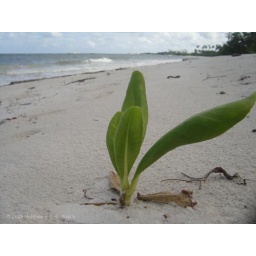
a plant in the sand